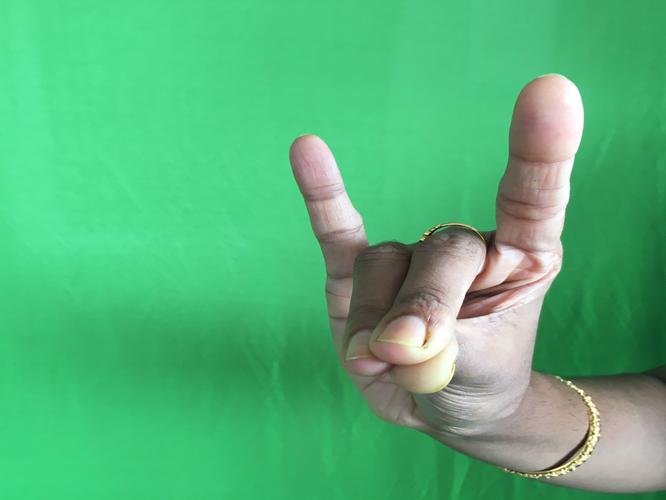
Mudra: Simhamukham
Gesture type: single_hand